Ezhuthatha Sattangal

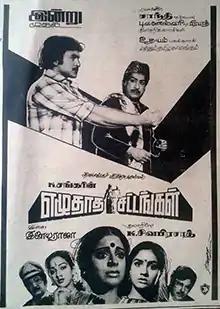
Theatrical release poster

Ezhuthatha Sattangal is a 1984 Indian Tamil-language film directed by K. Shankar, starring Sivaji Ganesan, Jaishankar and M. N. Nambiar. It is a remake of the Malayalam film "Aarambham" (1982). The film was released on 15 August 1984.